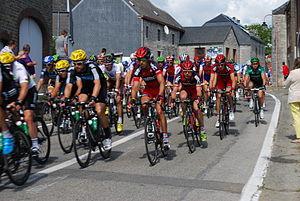
Vue dVue du passage du peloton du Tour de France 2012 à Tohogne (Durbuy).